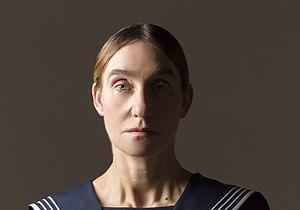
Mika'ela Fisher est une actrice, réalisatrice, scénariste et productrice allemande. Elle est également mannequin et maître tailleur. En 2013, elle réalise et produit son premier court métrage Die Tapferen Haende im Chaos der Zeit Les Mains courageuses dans le chaos du temps. Elle est également connue sous les noms Mika'Ela Fisher ou Mikaela Fisher (l'orthographe correcte du prénom est avec une apostrophe).